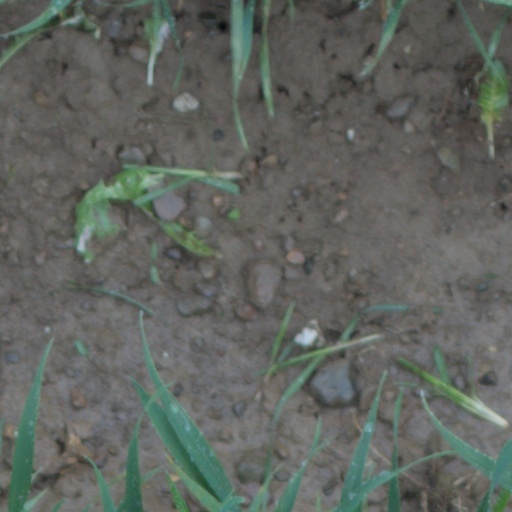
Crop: wheat